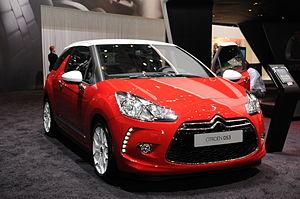
Salon international de l'automobile de Genève 2013